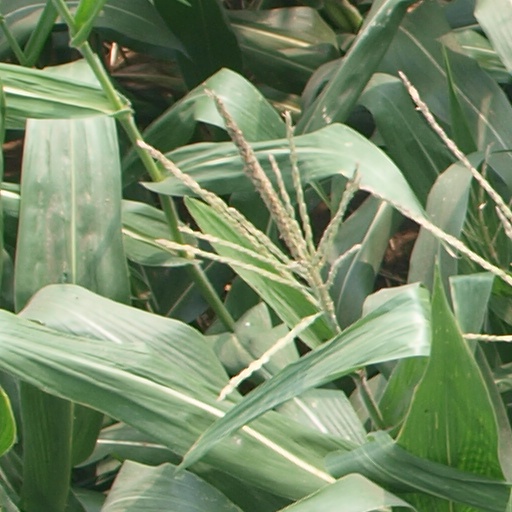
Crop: maize; corn